Cássio (footballer, born 1987)

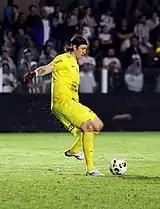
Cássio playing for Corinthians in 2022

He started his first game for PSV in January 2009. Soon after, the 21-year-old former Brazilian U-20 national squad goalkeeper moved to Sparta Rotterdam until the end of the season. In the 2011–12 season he played at the second team. On 28 September 2011 his contract was terminated by mutual consent and Cássio returned to Brazil.